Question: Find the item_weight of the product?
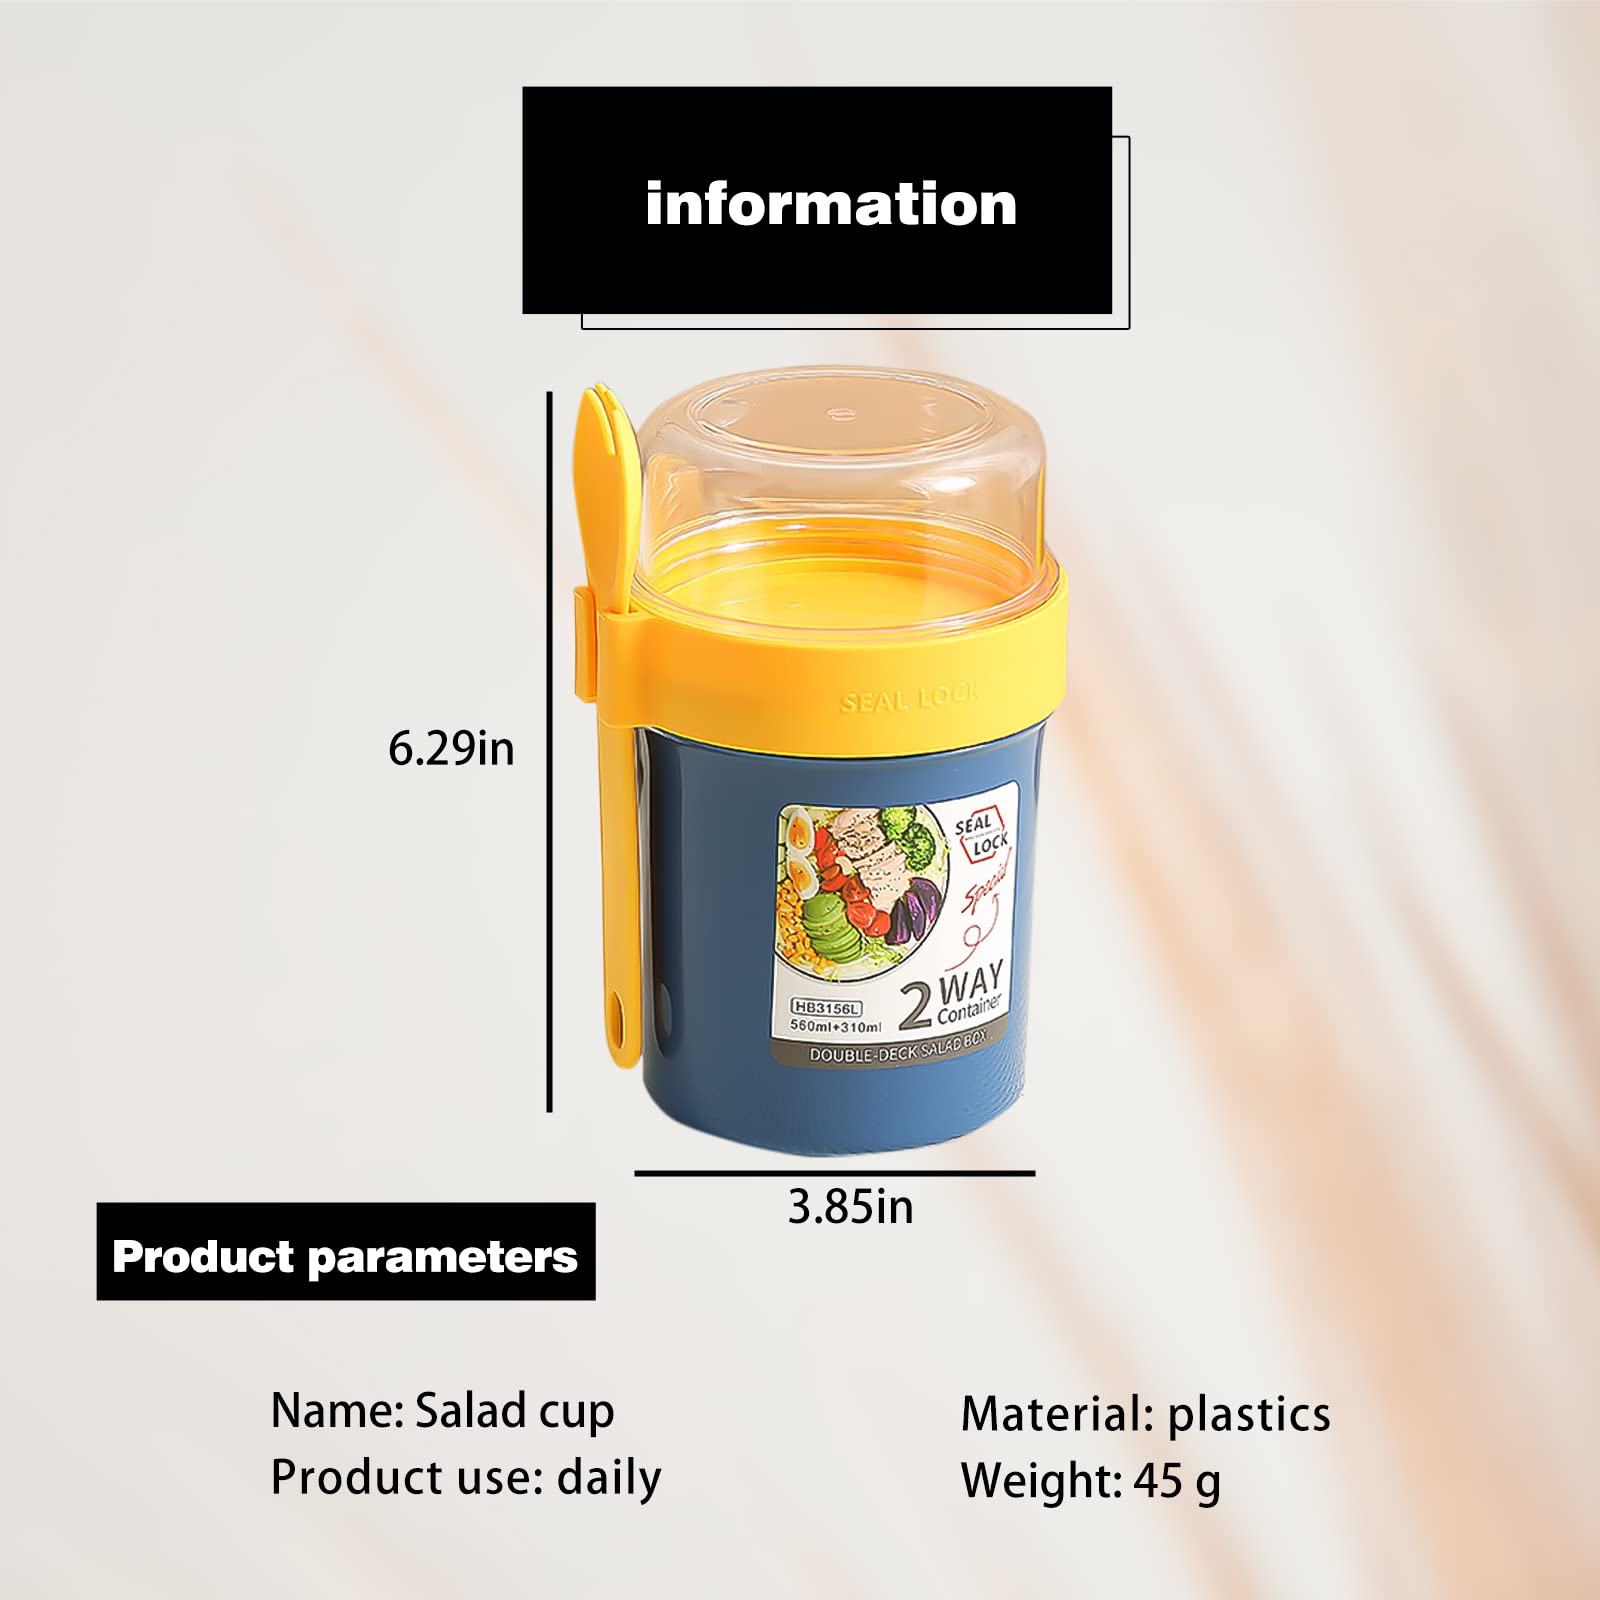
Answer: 45.0 gram